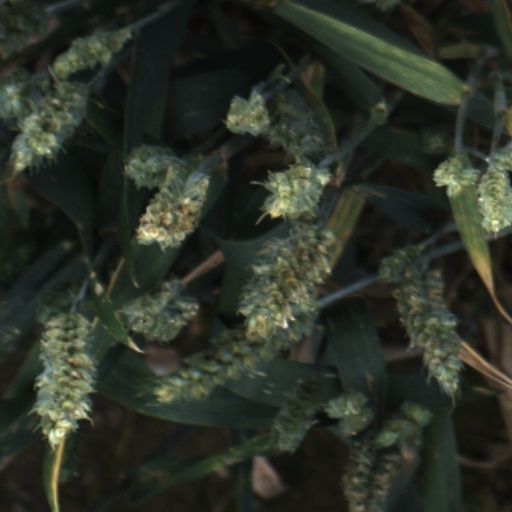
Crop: wheat